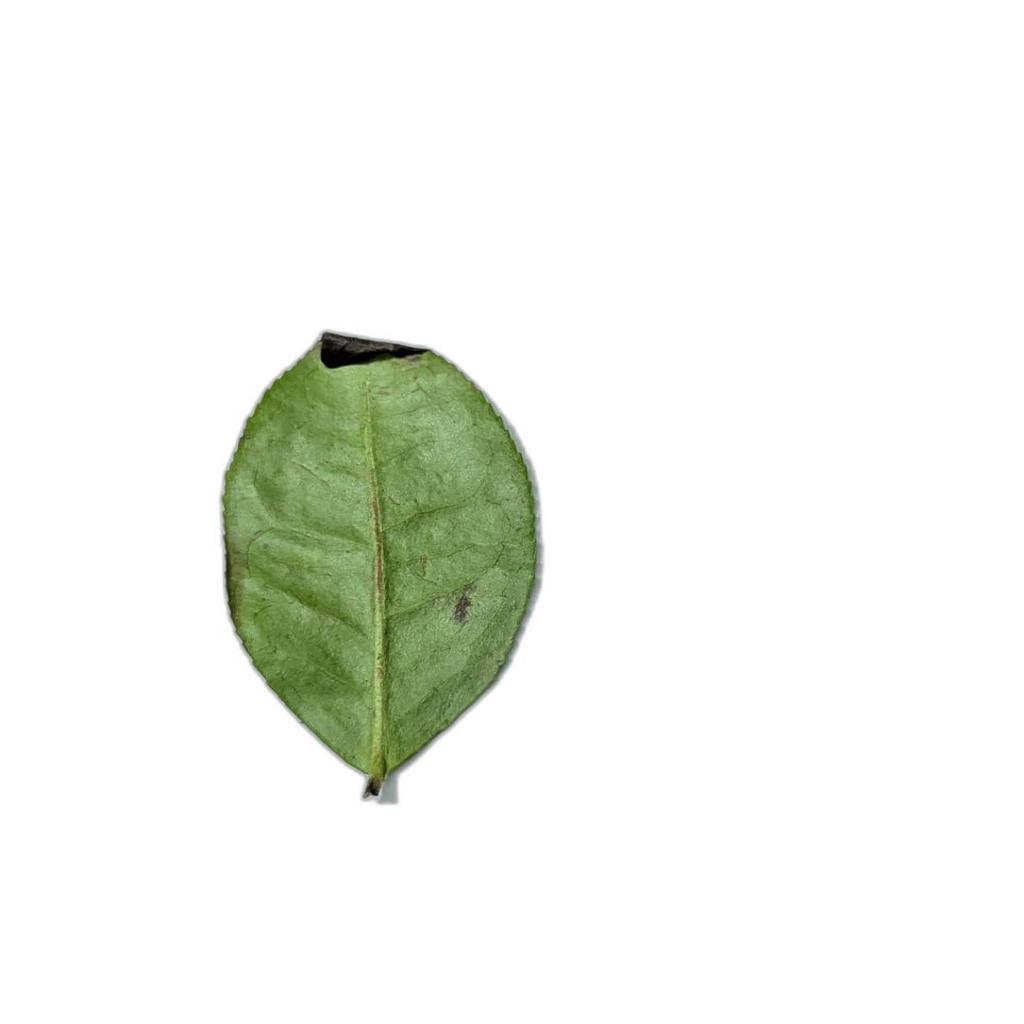
Label: Healthy